Kirby Super Star

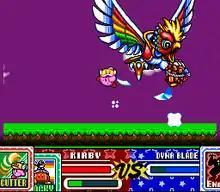
Cutter Kirby (center middle) and Rocky (center right), fighting Dyna Blade (top right) in the unlockable game "The Arena". Character health bars are displayed on the lower portion of the screen.

"Kirby Super Star" is split into seven smaller games, six primary and one supplemental, in addition to two minigames. While most retain the same game mechanics, they have different stories and objectives. Some games must be unlocked by playing others, and all must be finished to complete the game.